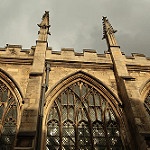
Scene: Outdoor